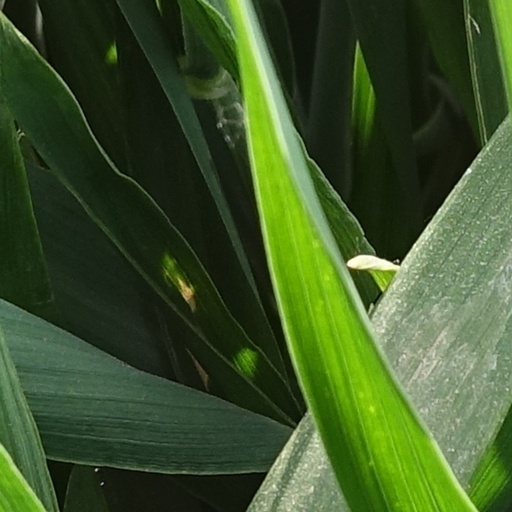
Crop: wheat